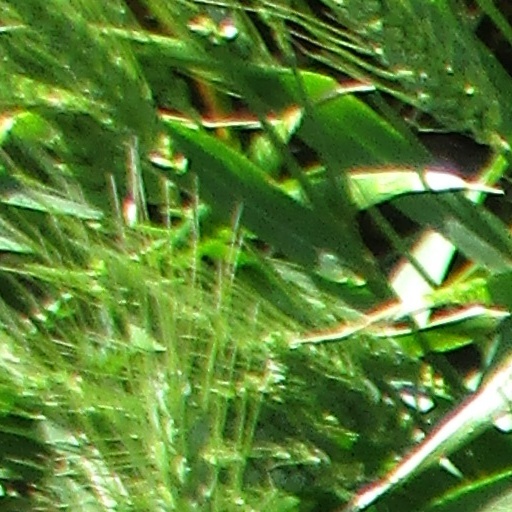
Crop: wheat